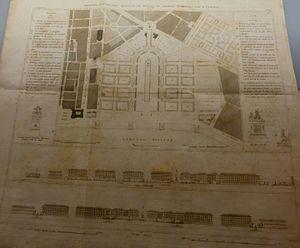
Bordeaux, Archives départementales de la Gironde, exposition Variation ː plan du site du Château Trompette, 1801.
Le château Trompette, déformation de château Tropeyte, était une forteresse, aujourd’hui rasée, qui se dressait sur la commune de Bordeaux dans le département de la Gironde, en région Nouvelle-Aquitaine.